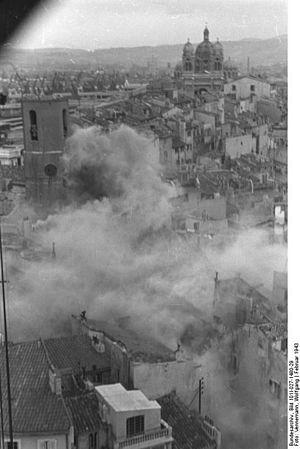
La fratrie Guérini est une famille corse originaire de Calenzana, composée des frères et sœurs Antoine, Barthélémy, François, Pascal, Pierre, Lucien, Toussainte et Restitude.